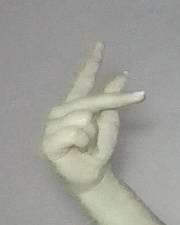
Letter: dha